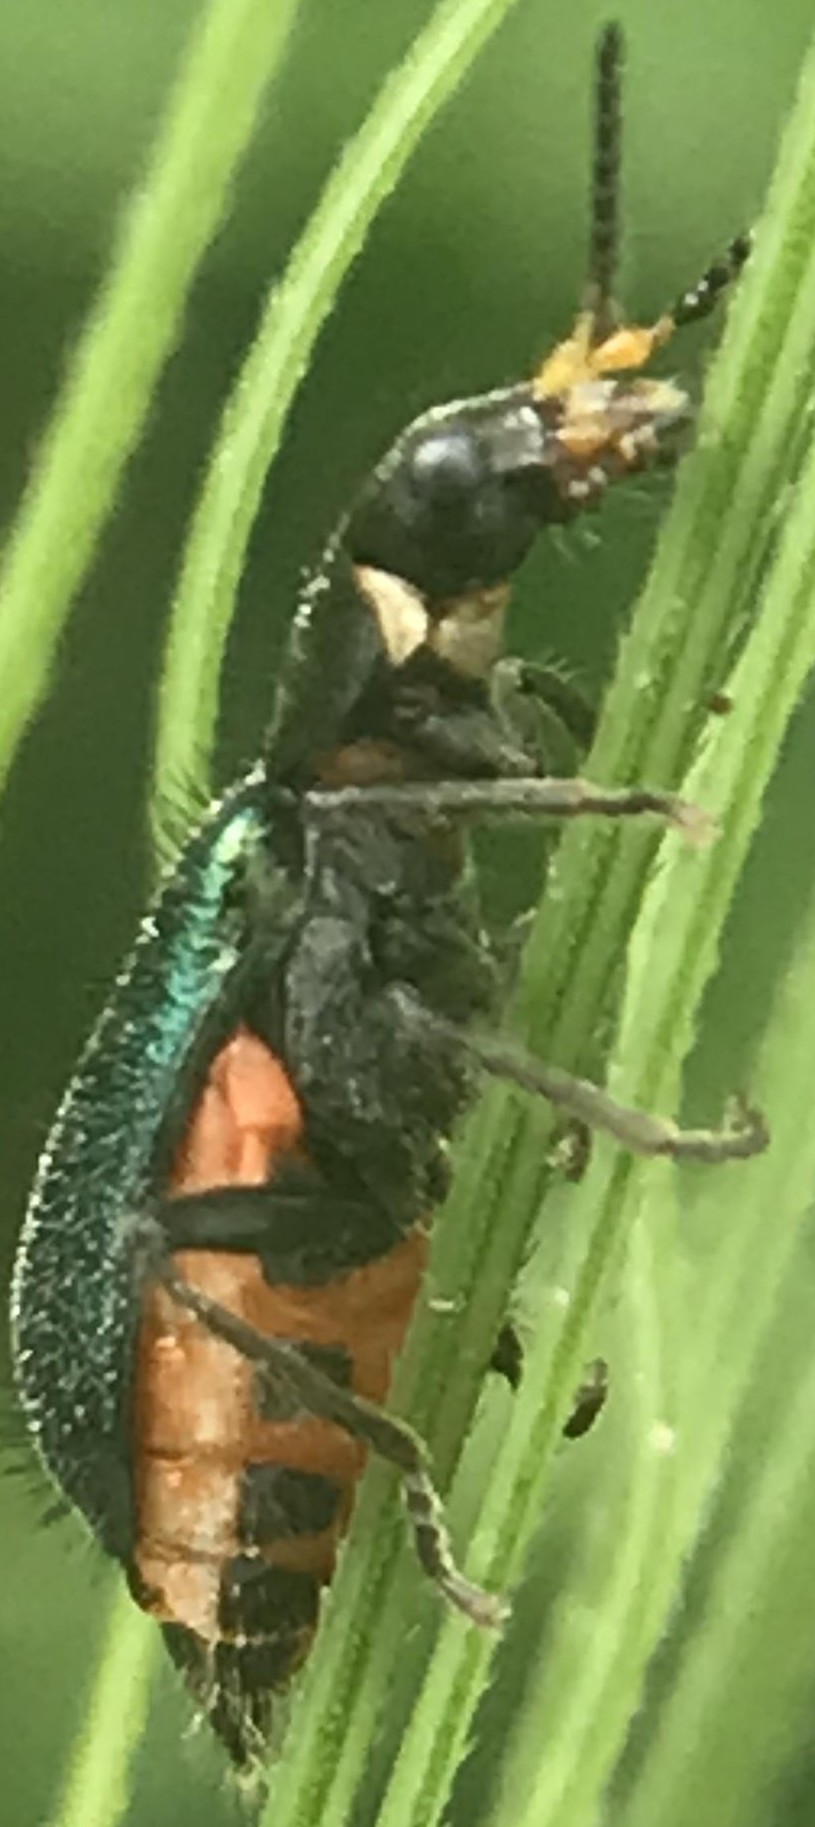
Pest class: predators